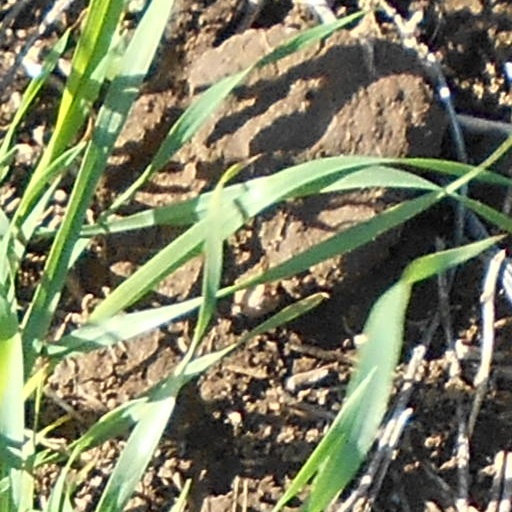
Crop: wheat